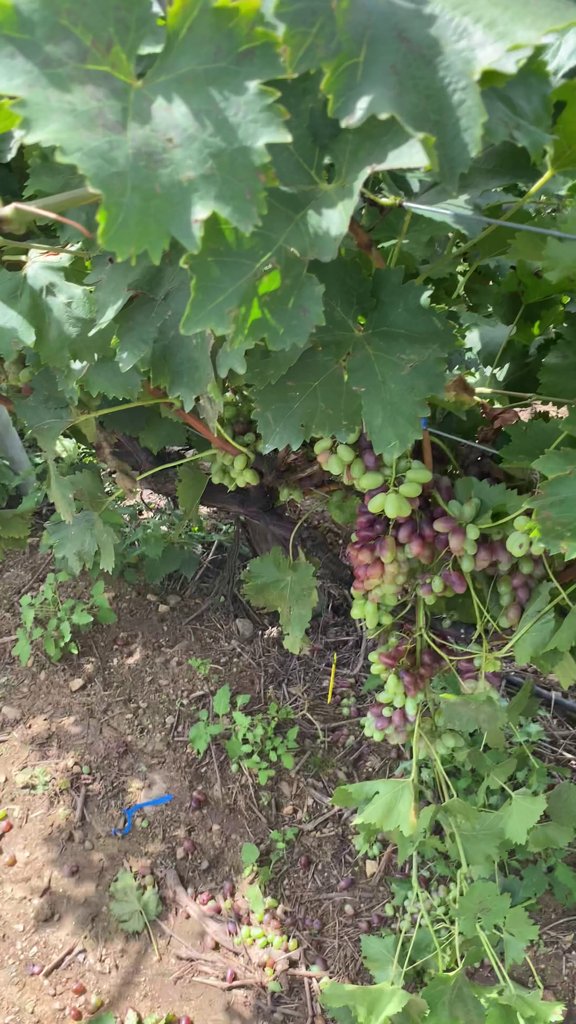
Berries visible: 172
Grape clusters: 8